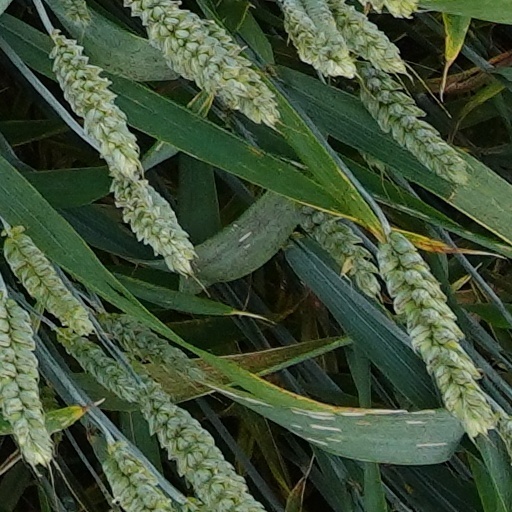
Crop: wheat